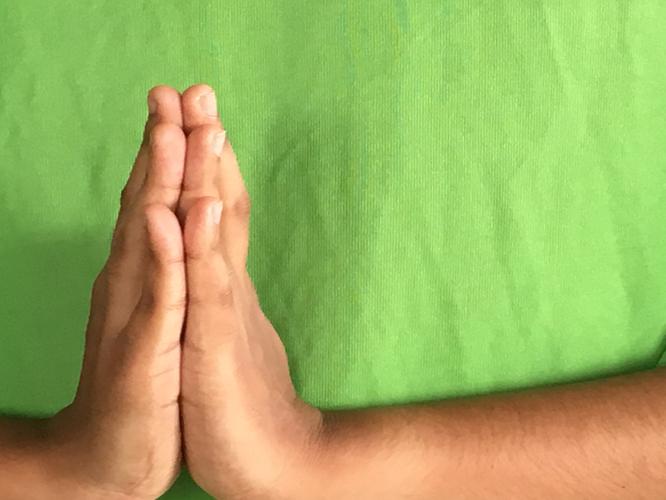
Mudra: Anjali
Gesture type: double_hand